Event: Nepal Earthquake
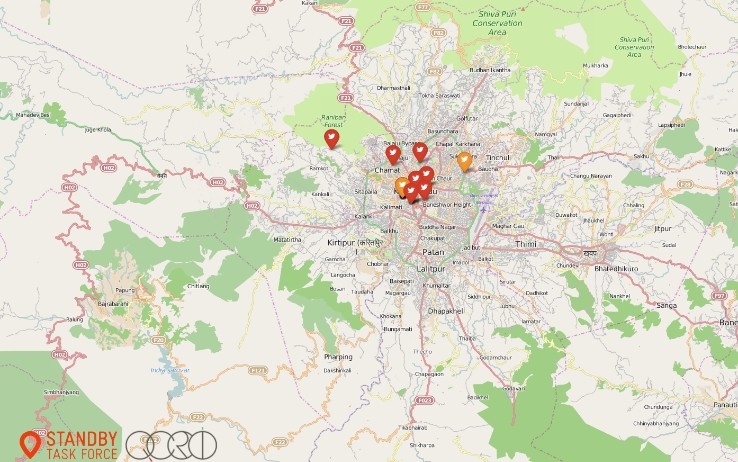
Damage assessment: damage